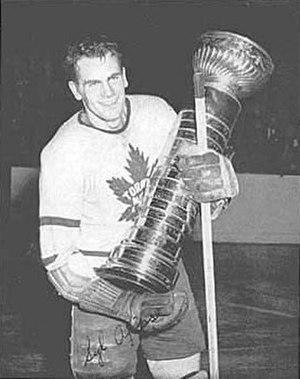
La Coupe Stanley, d'abord appelée Dominion Hockey Challenge Cup, est en Amérique du Nord un trophée de hockey sur glace décerné chaque année depuis 1927 par la Ligue nationale de hockey à l'équipe championne des séries éliminatoires.
Charles Joseph Sylvanus Apps, dit Syl Apps, CM, est un joueur professionnel de hockey sur glace dans la Ligue nationale de hockey et un membre du parti progressiste-conservateur de l'Ontario.